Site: brandenburg
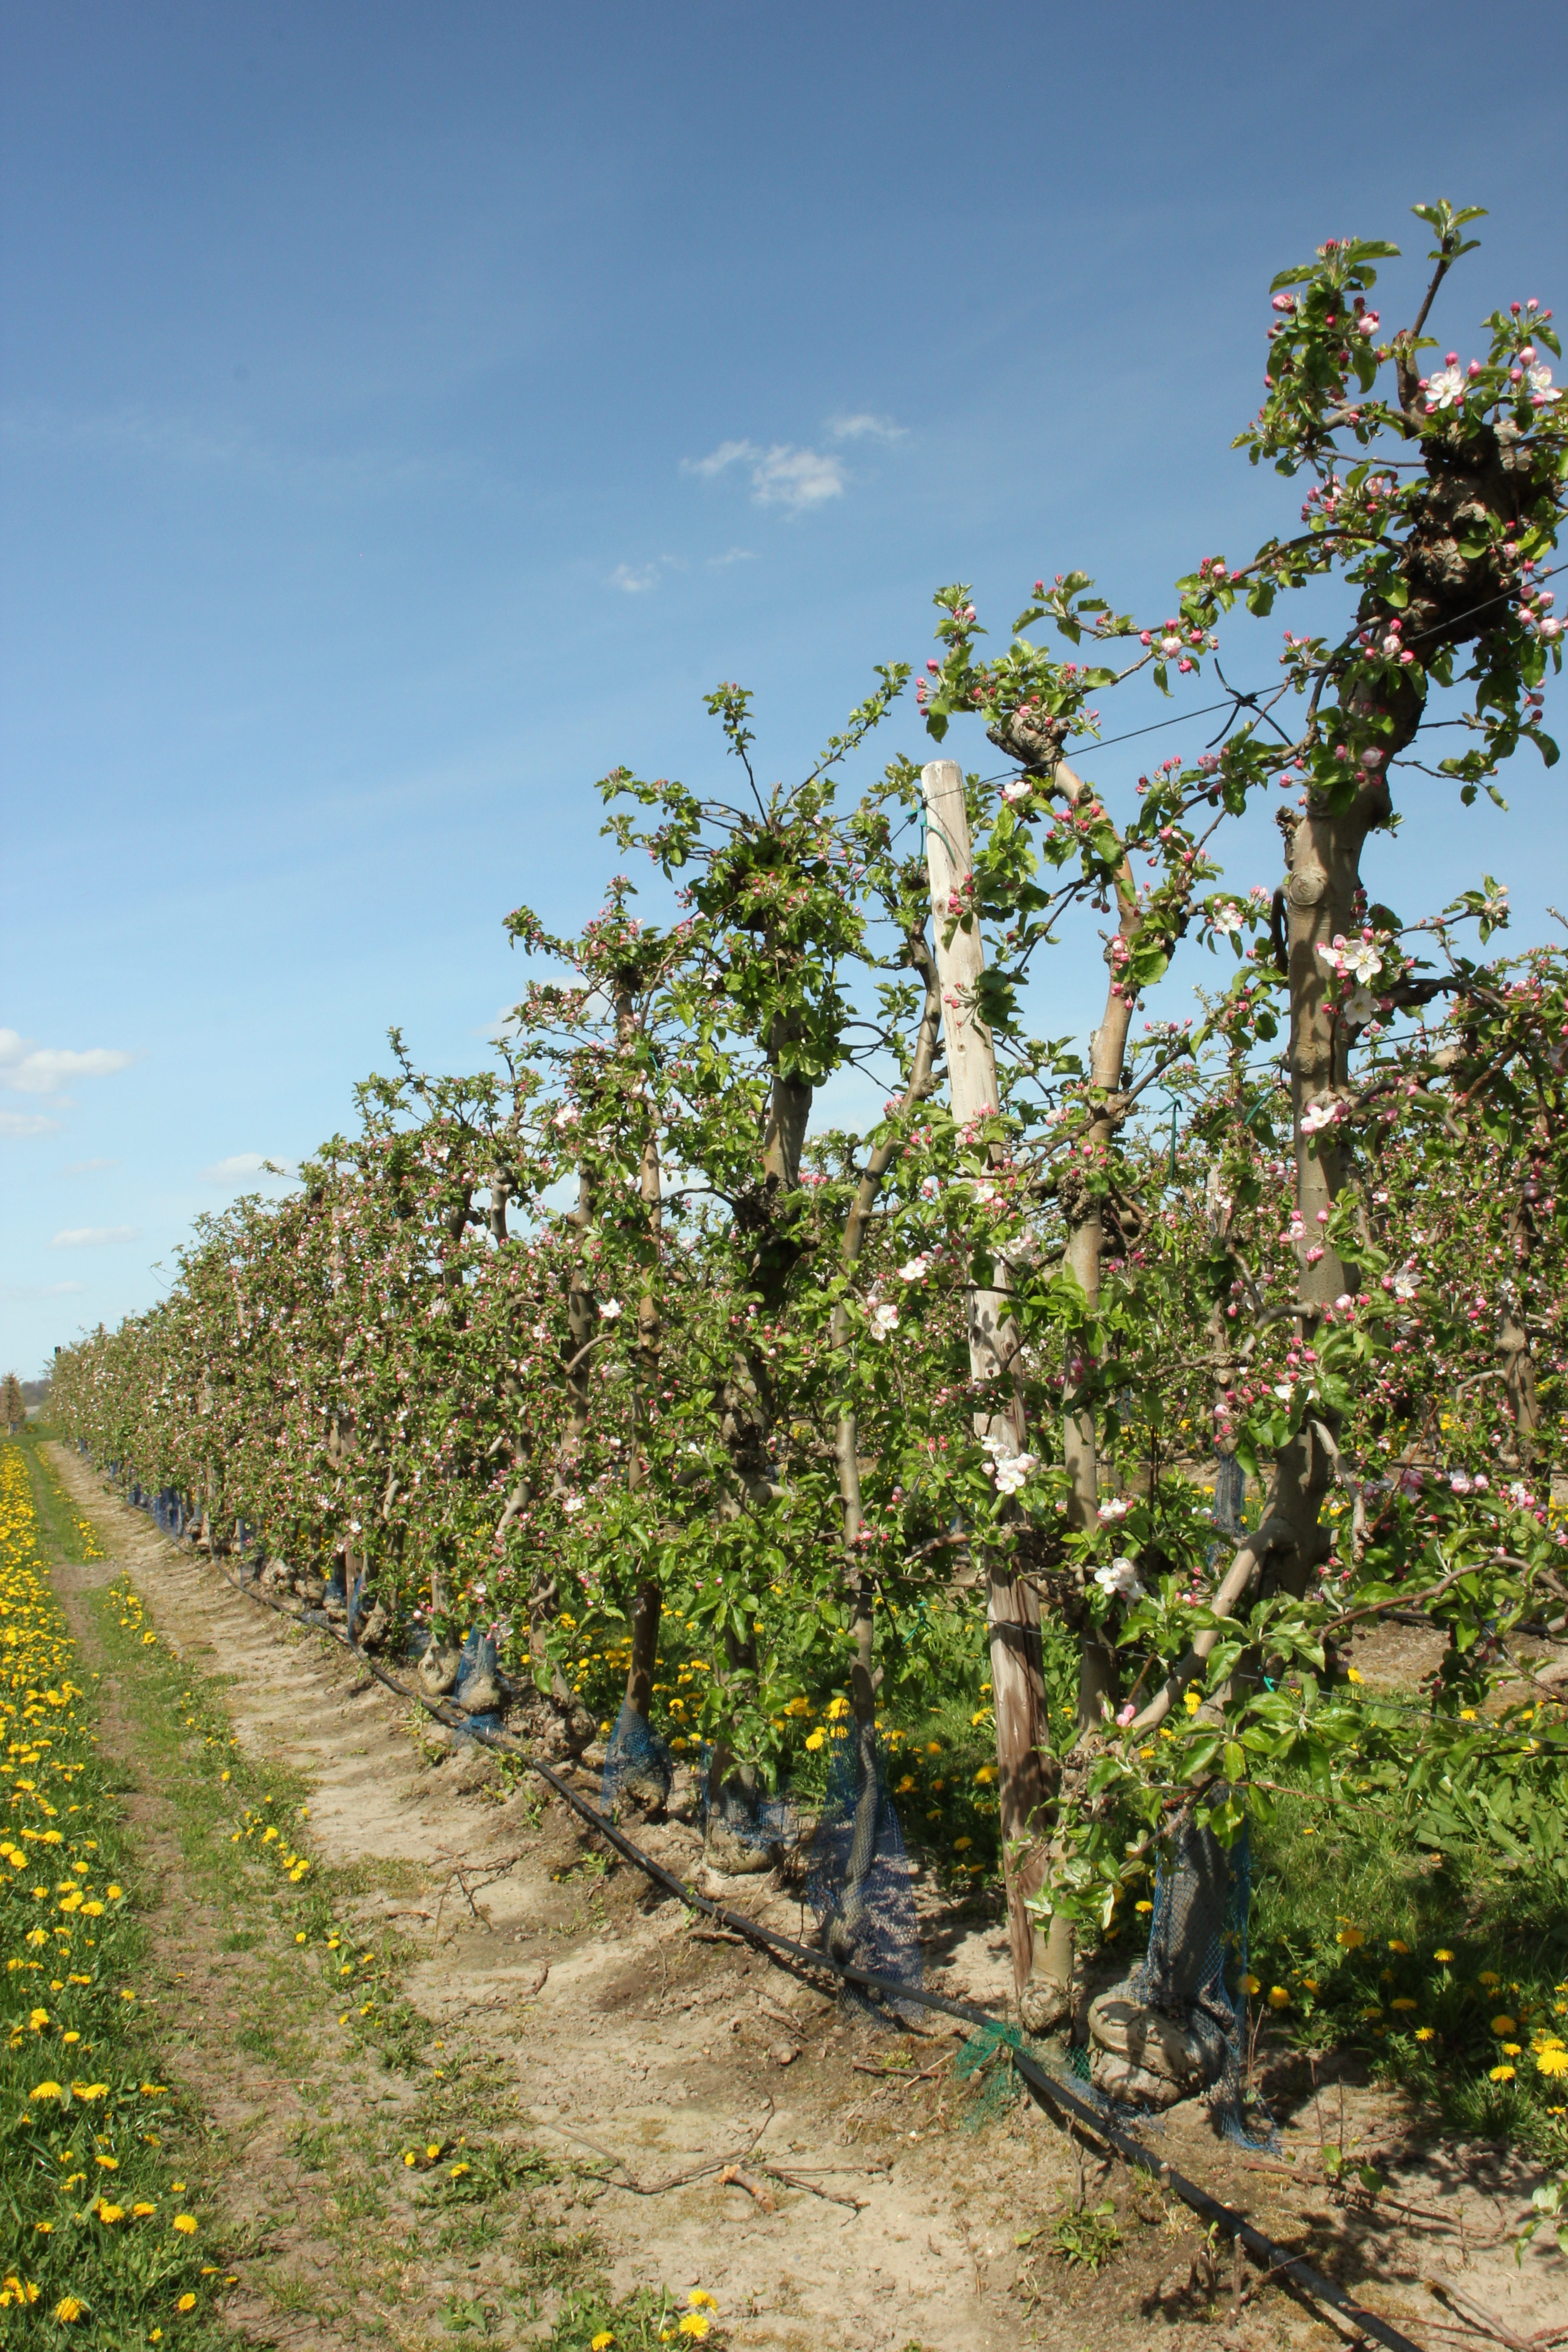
Growth stage (BBCH 57): Inflorescence emergence